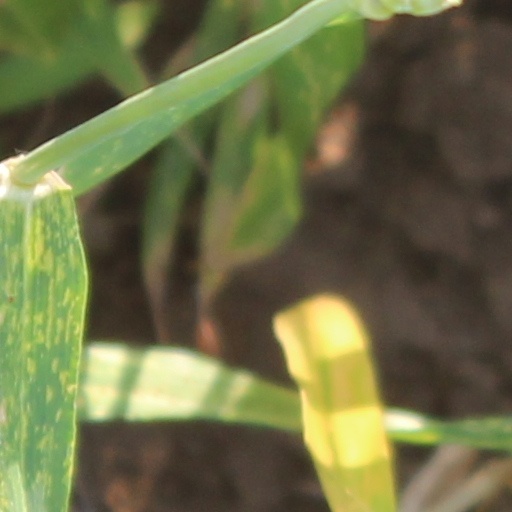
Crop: wheat